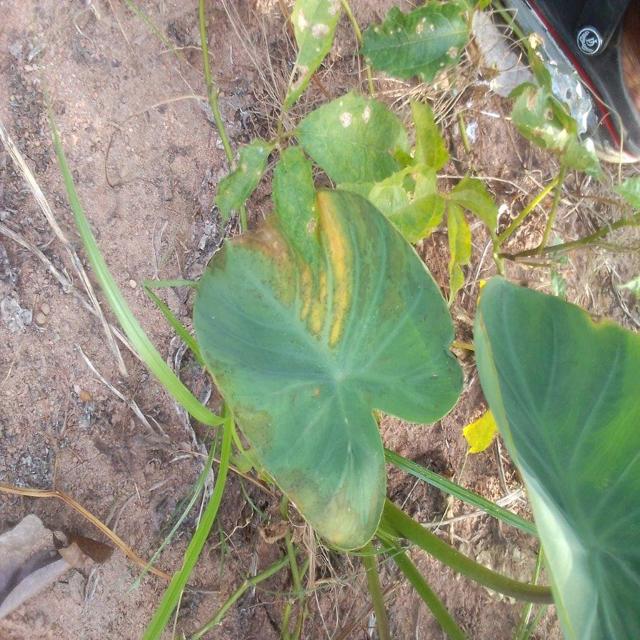
Label: Mid_Blight